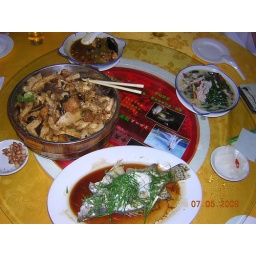
Dinner: a big bowl of various roots, veggies, &amp;amp; tofu. in foreground: nice steamed fish